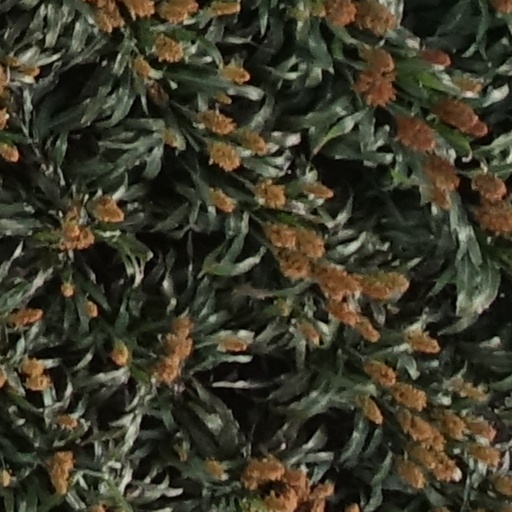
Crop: sorghum